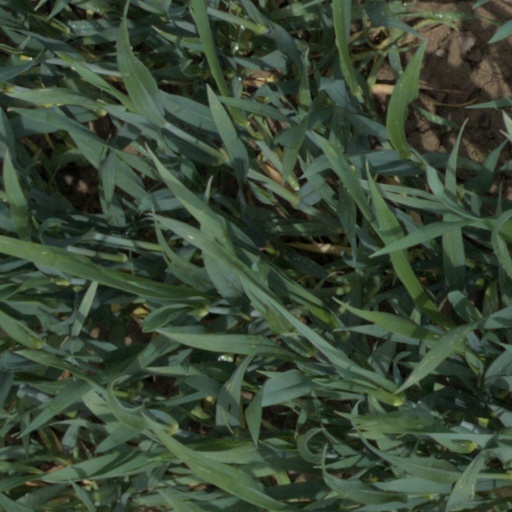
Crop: wheat